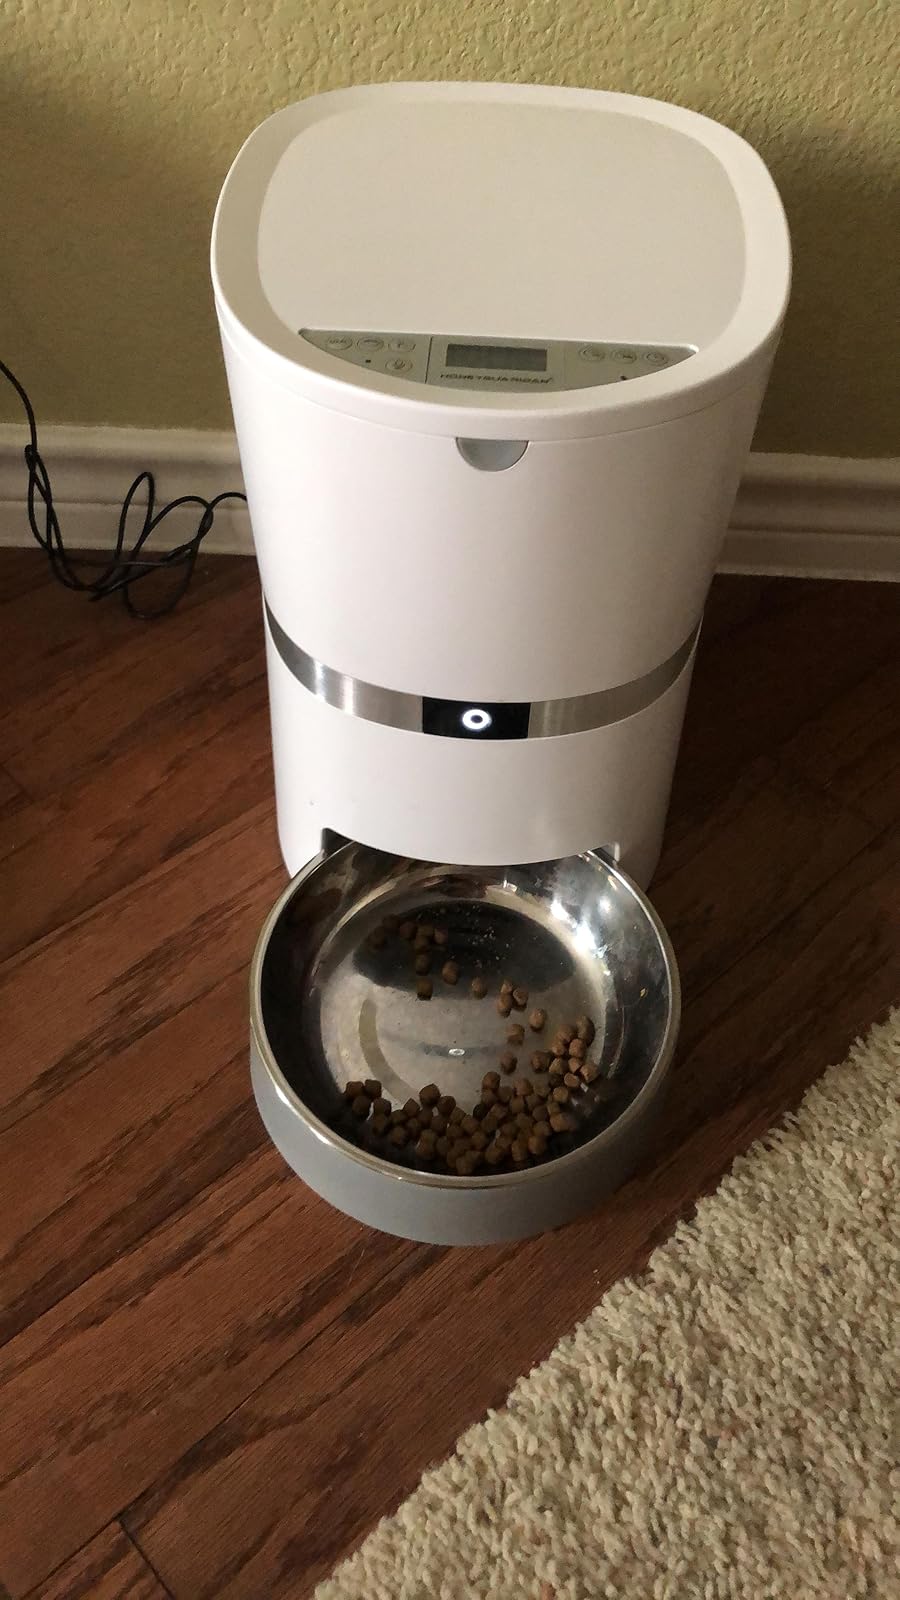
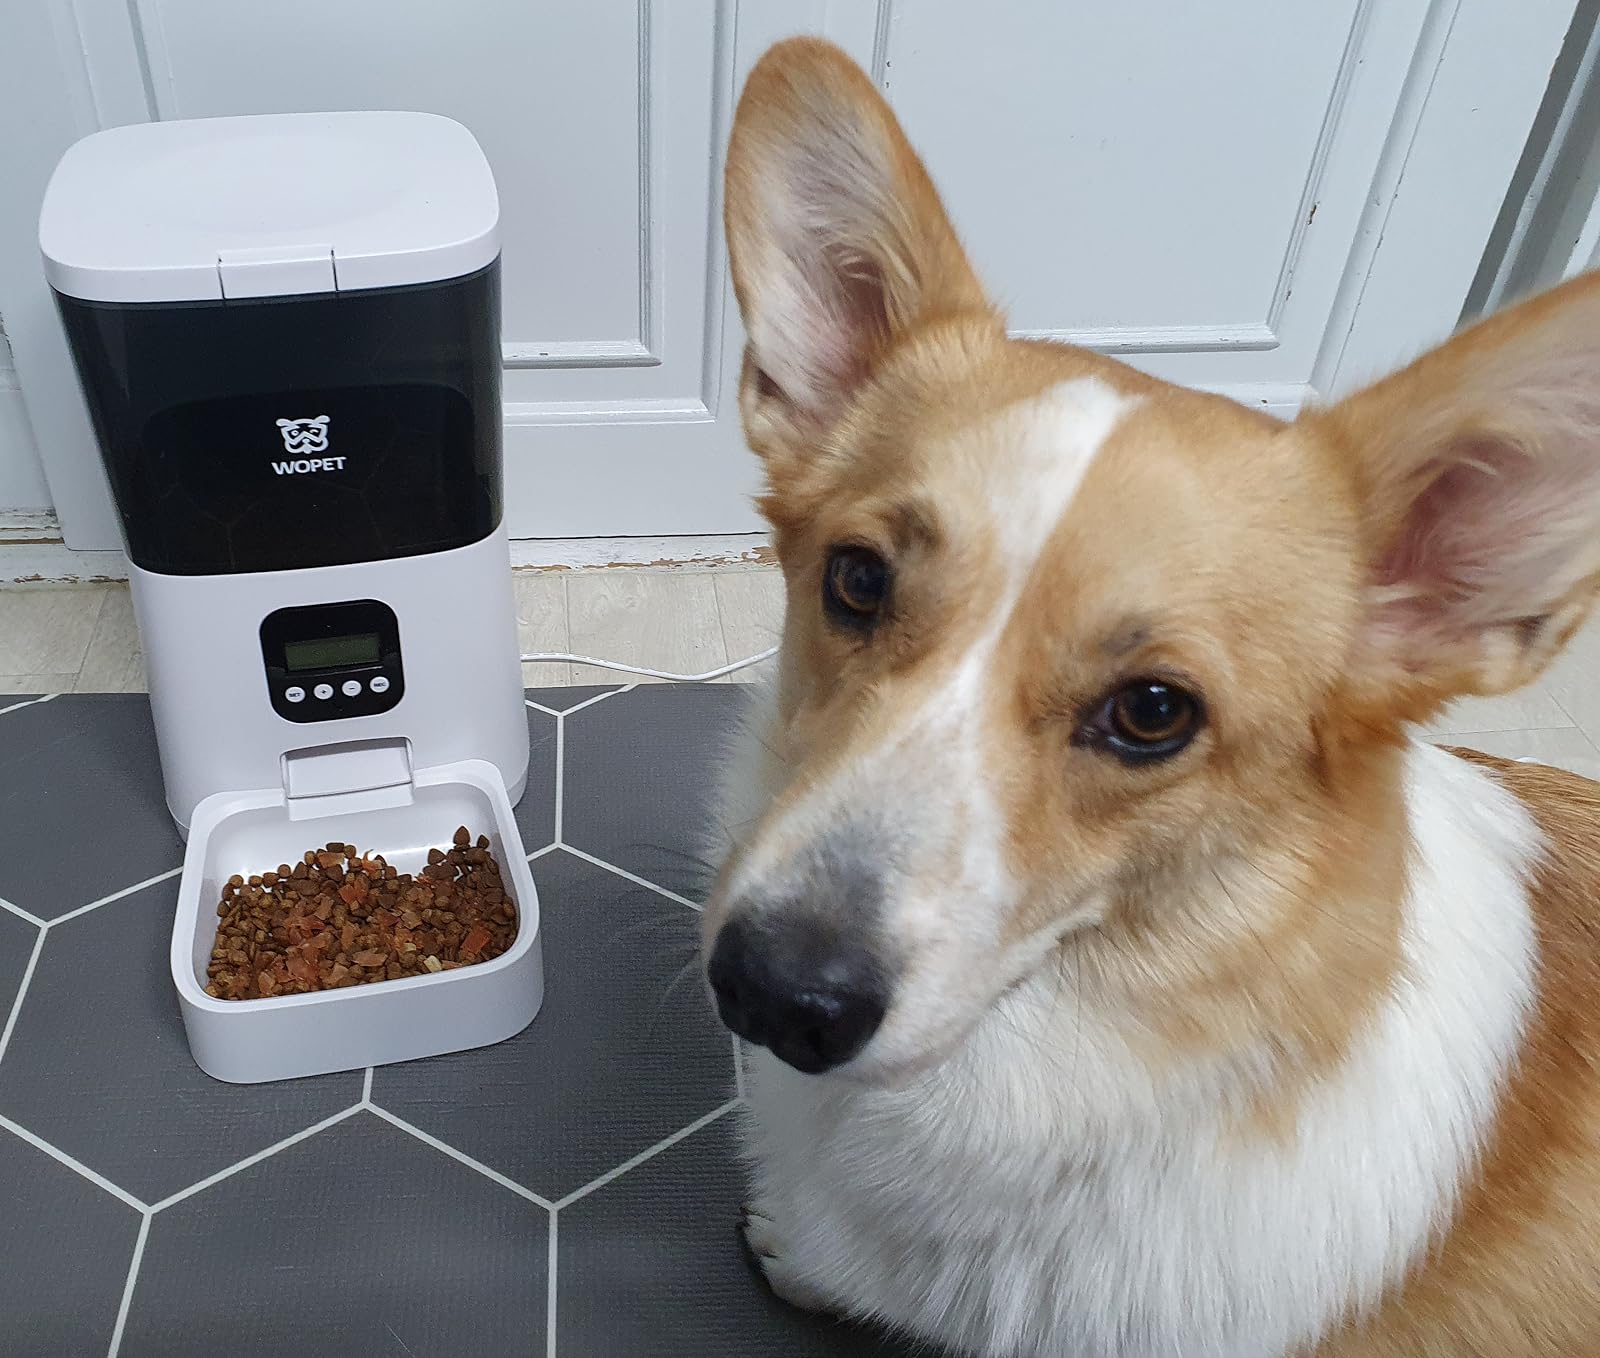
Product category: items_feeder
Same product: no